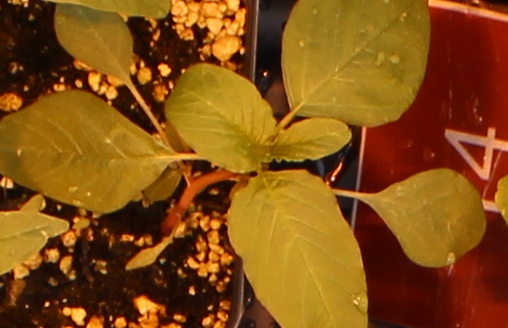
Label: Waterhemp